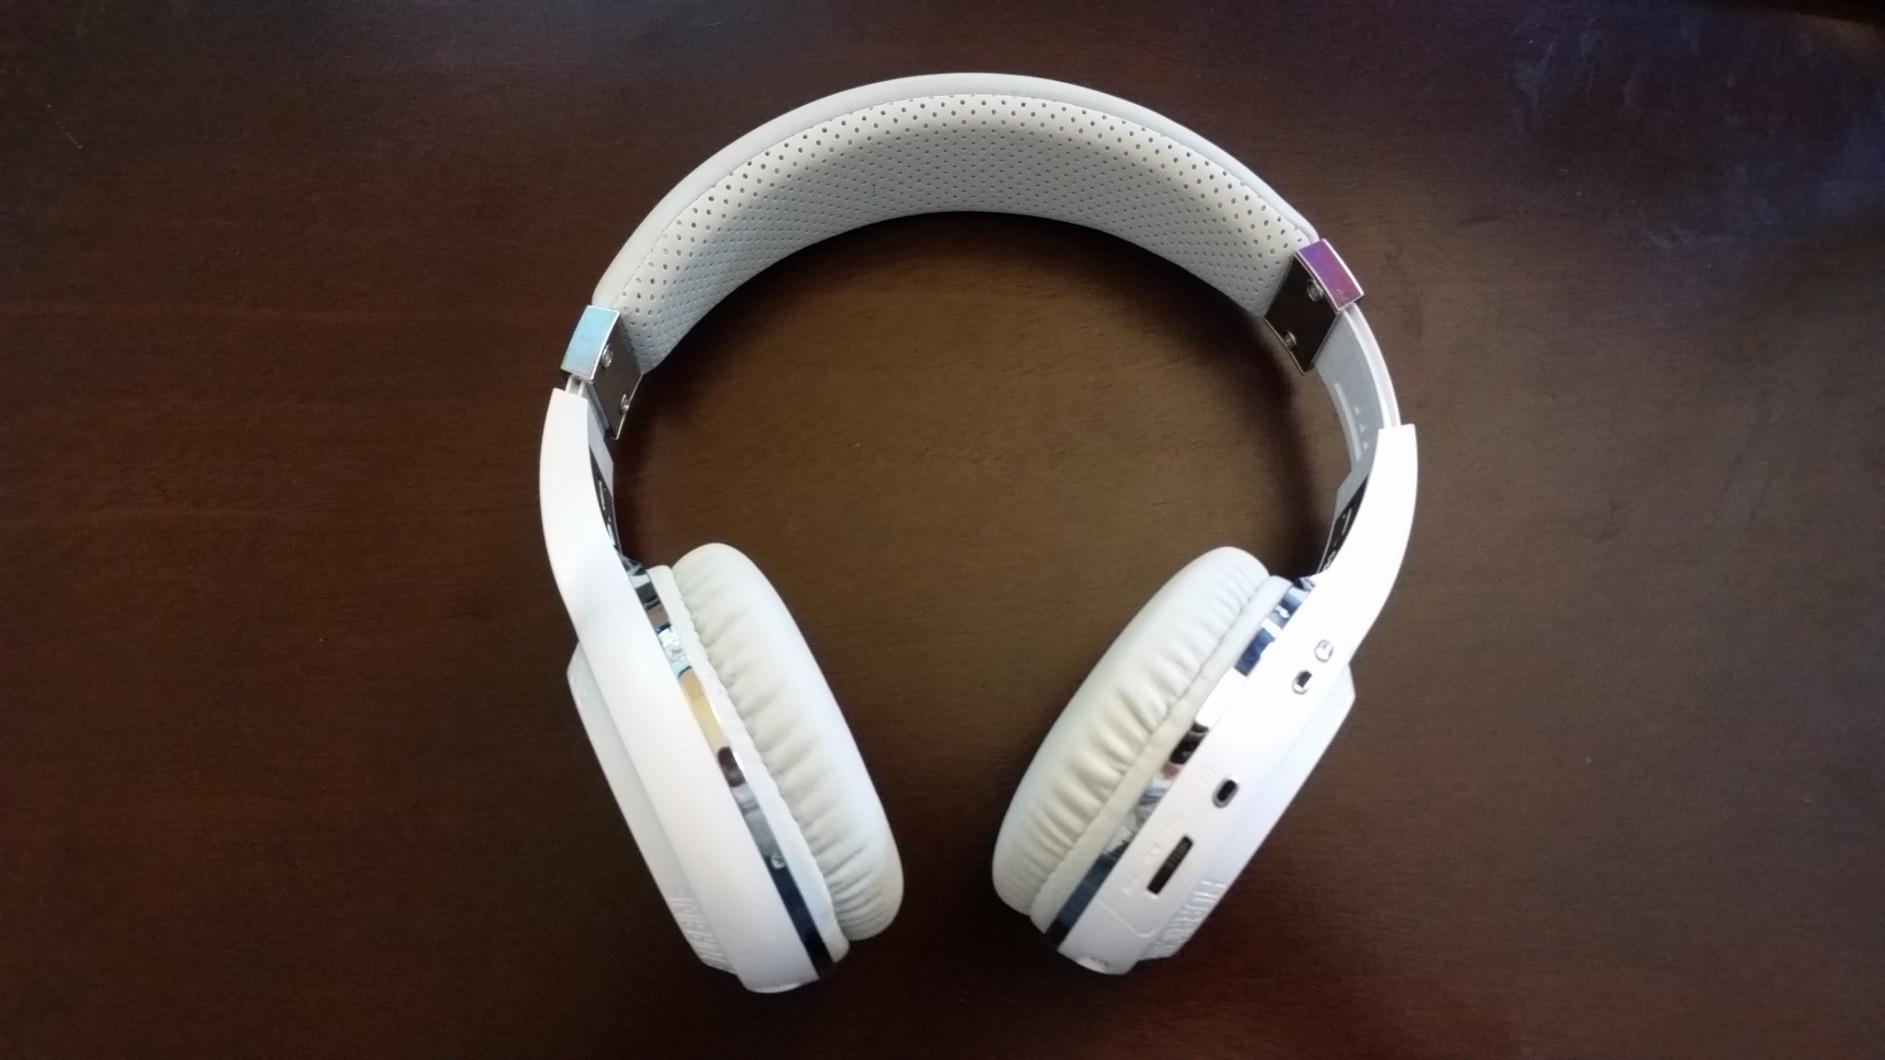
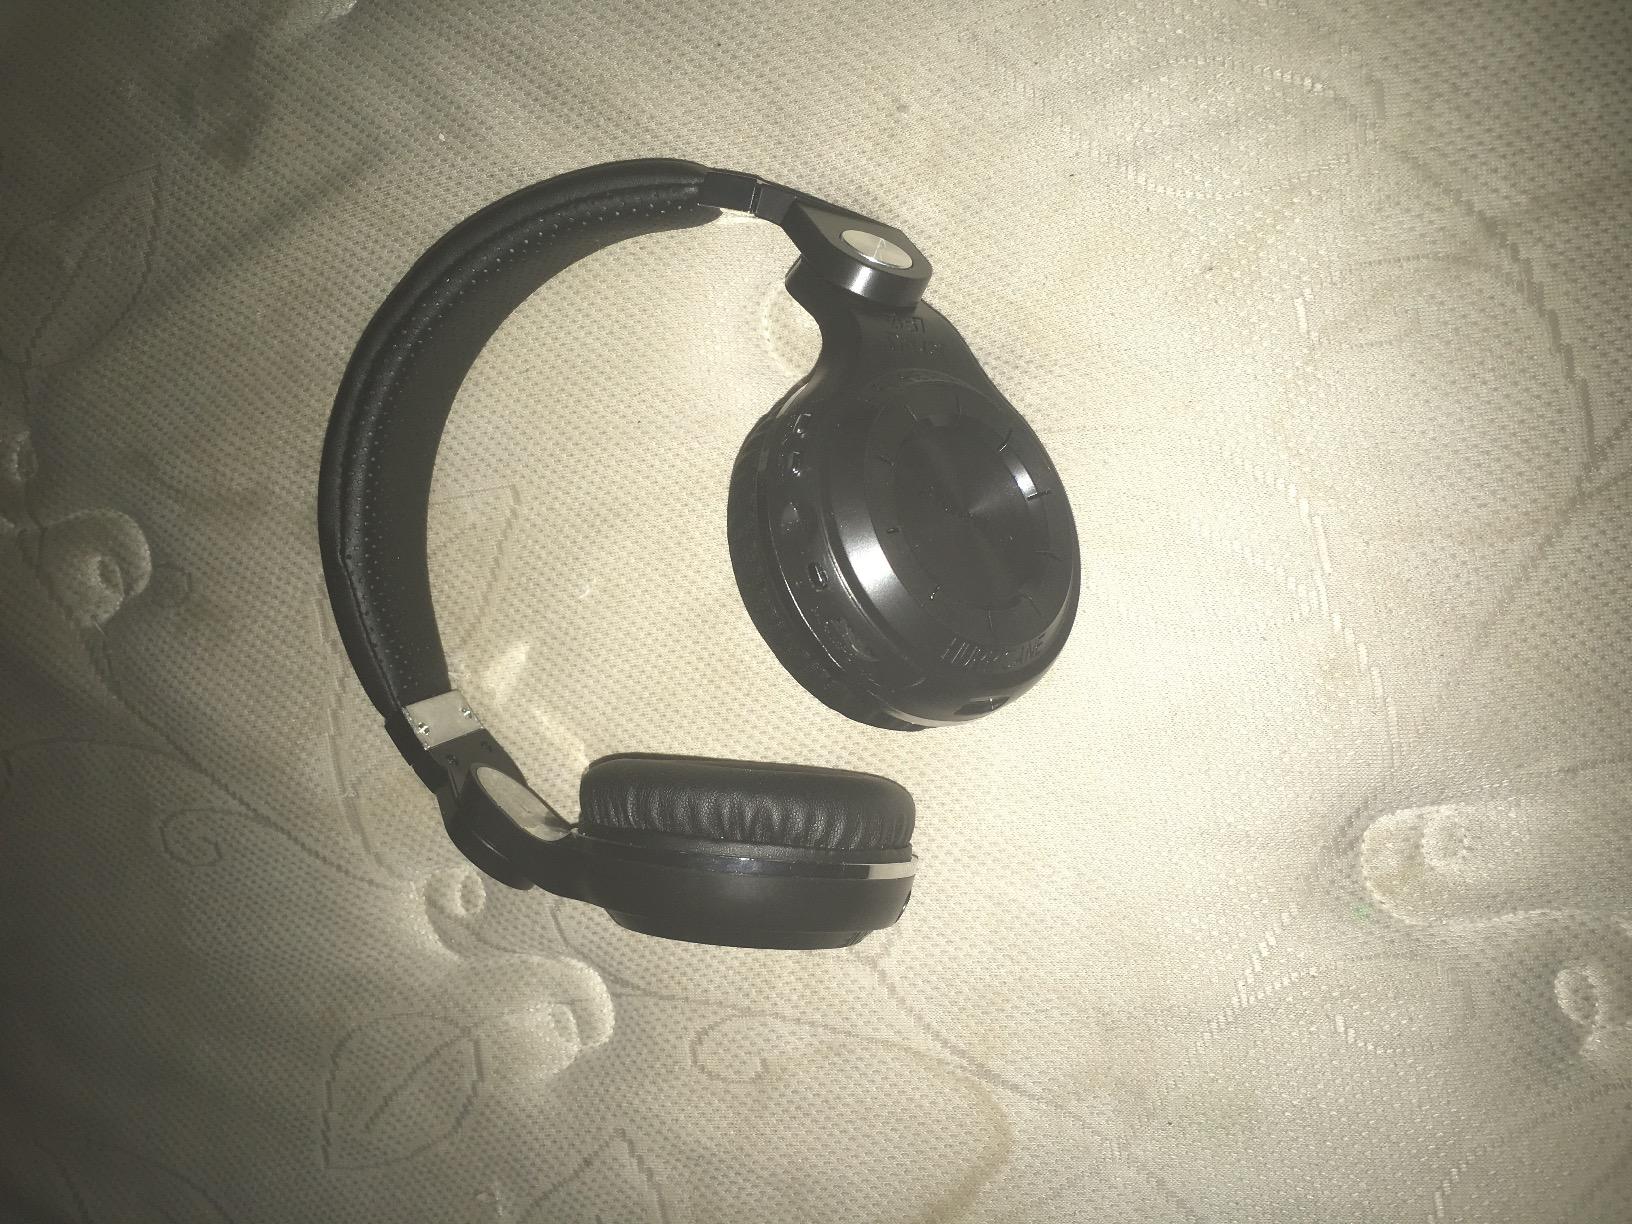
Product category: headphones
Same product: no